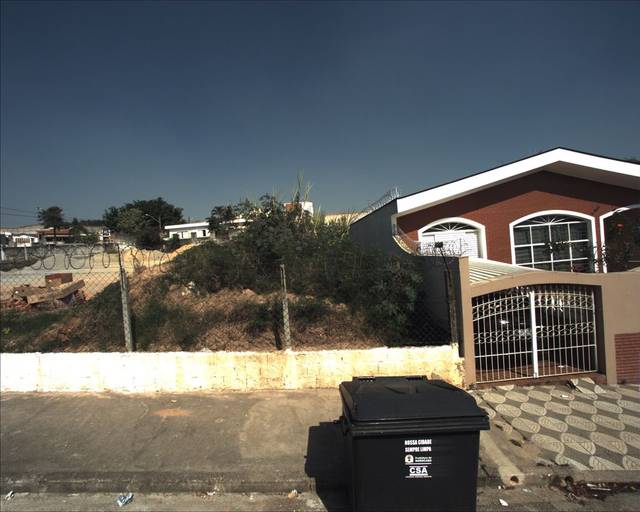
Region: Brazil
Coordinates: -23.502, -47.432